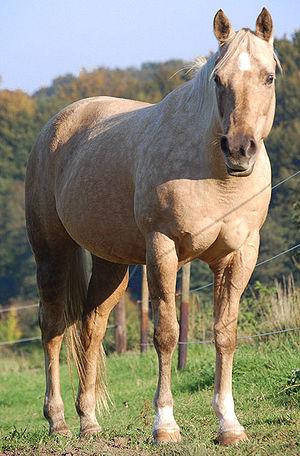
Cheval de race Quarter Horse avec une robe Café au lait
Le Quarter Horse est une race chevaline originaire des États-Unis, originellement sélectionnée sur sa rapidité lors de courses de sprint d'un quart de mile, d'où son nom. Ses origines remontent aux XVIᵉ et XVIIᵉ siècles. Les premiers colons américains réalisent des croisements entre les chevaux anglais importés, et les chevaux déjà présents sur le territoire américain, issus de la colonisation espagnole des Amériques. La race se développe grâce à l'engouement des colons pour les courses sur courtes distances. À partir du milieu du XIXᵉ siècle, les courses sur longues distances leur sont préférées, et le Pur-sang prend de l'importance. Avec la conquête de l'Ouest, le Quarter Horse trouve de nouveaux débouchés. Il est utilisé pour le transport, l'agriculture et surtout le gardiennage du bétail, qui fait sa renommée. L’American Quarter Horse Association est fondée en 1940 au Texas, et est responsable du stud-book de la race.
La robe désigne la ou les couleurs d'un cheval, dans le domaine de l'hippologie. Les dénominations des robes ainsi que leurs définitions sont liées à leur apparence visuelle, définie par la couleur des poils et des crins qui la composent.